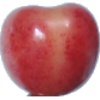
Label: Cherry Rainier 1